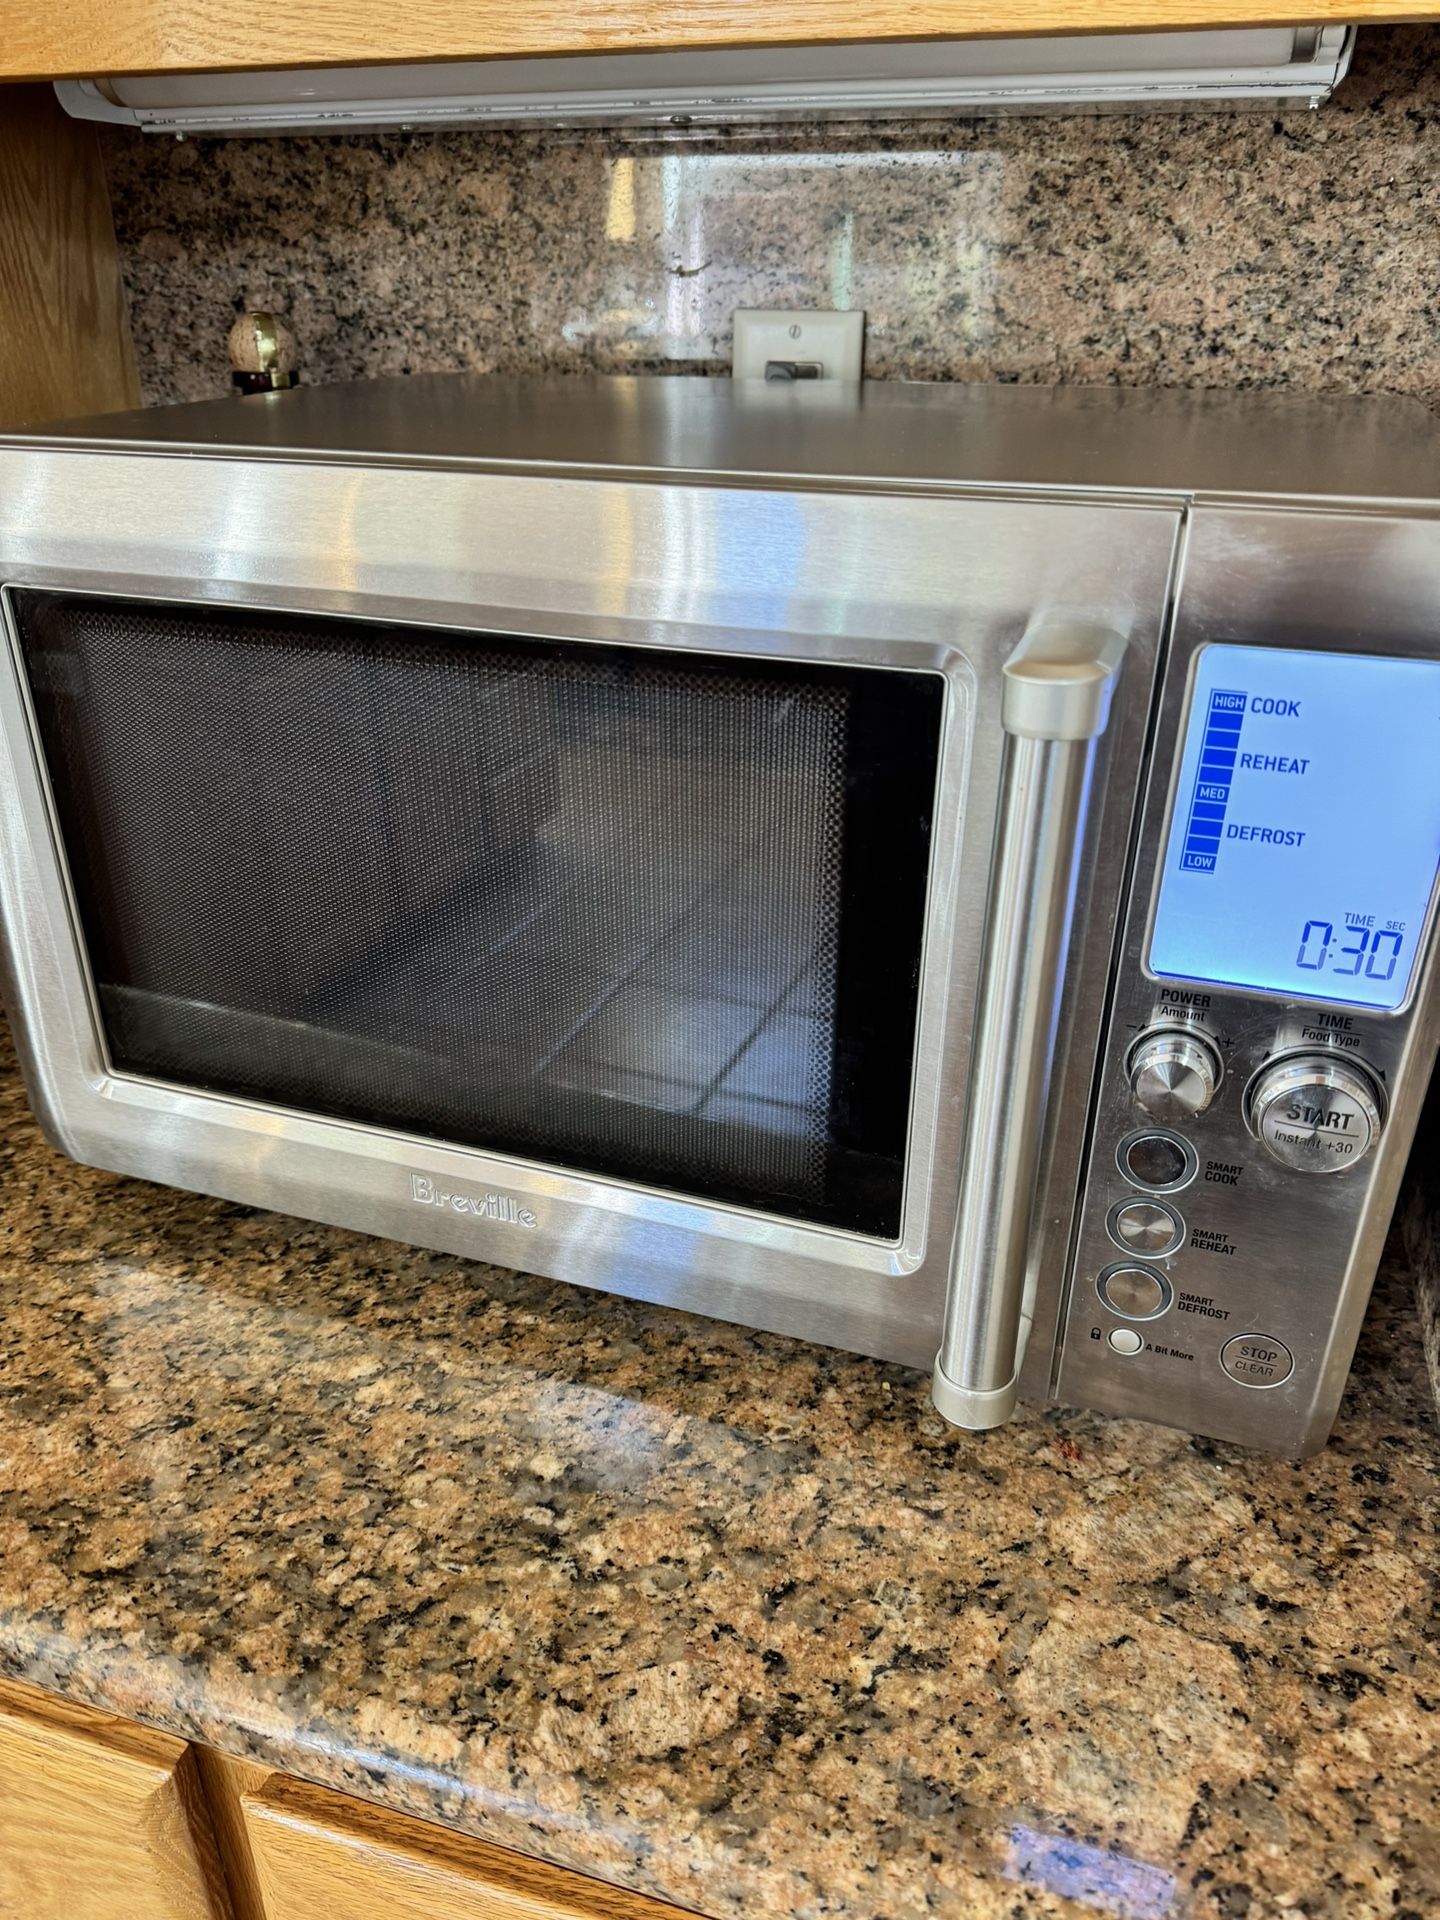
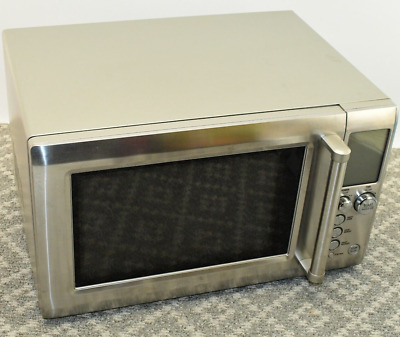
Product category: misc
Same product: yes